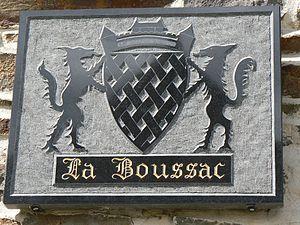
Blason de la mairie de La Boussac
La Boussac est une commune française située dans le département d'Ille-et-Vilaine en Région Bretagne, peuplée de 1 181 habitants.